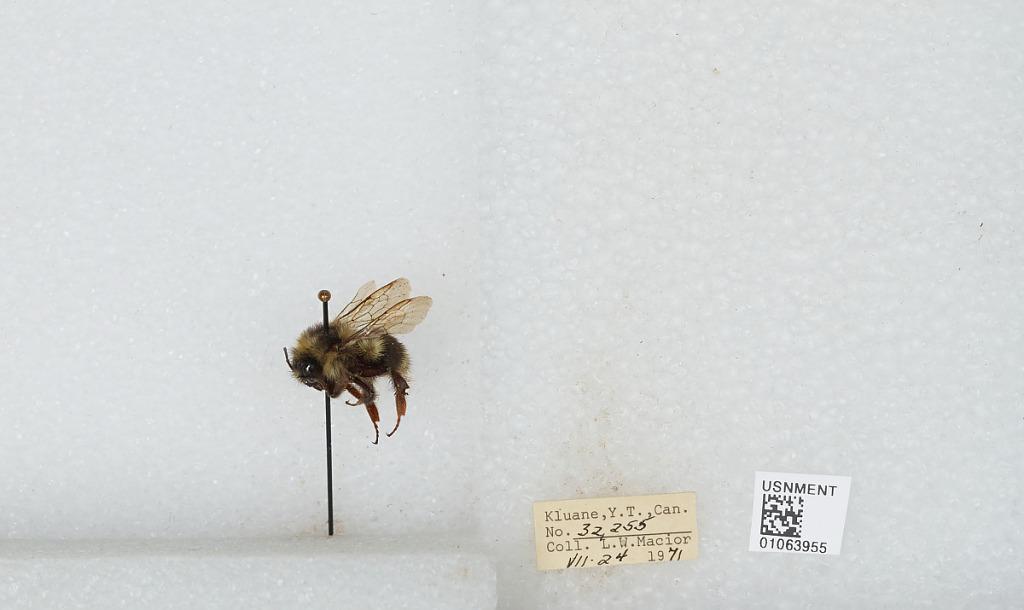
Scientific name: Bombus bifarius nearcticus
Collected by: L. Macior
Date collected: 1971-7-24
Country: Canada
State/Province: Yukon Territory
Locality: Kluane
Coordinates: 60.75, -139.5